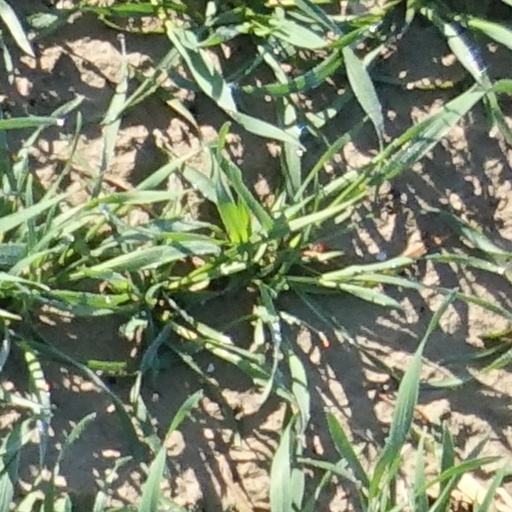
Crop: wheat